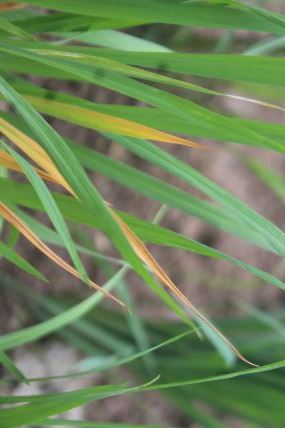
Disease: Tungro